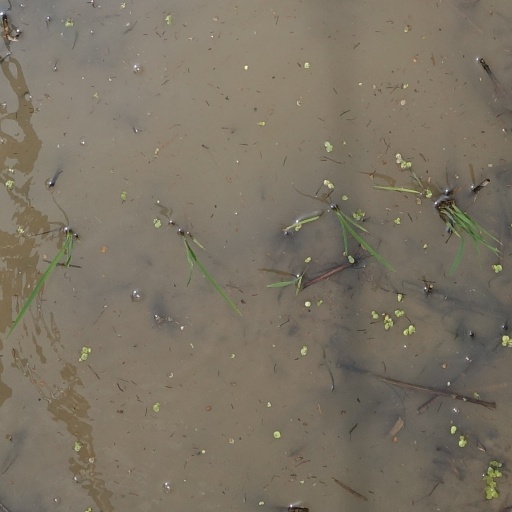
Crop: rice